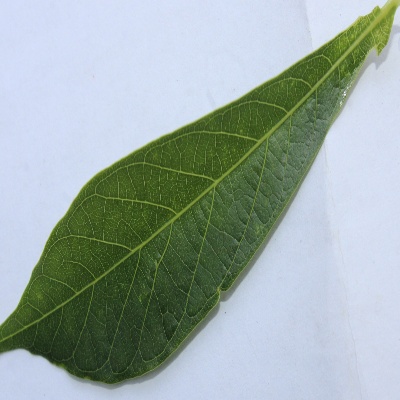
Crop: Cassava
Condition: healthy